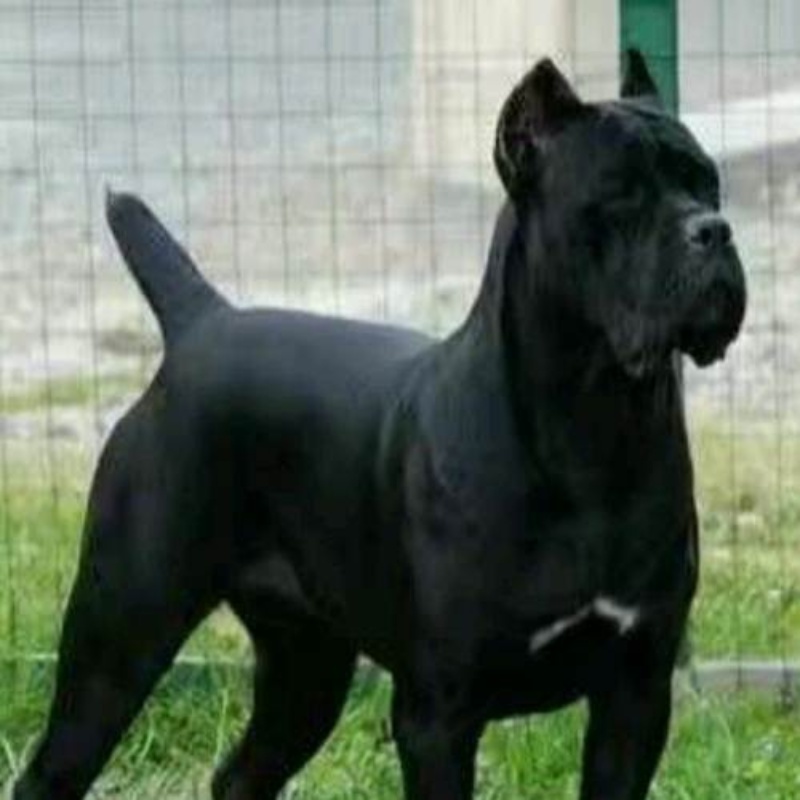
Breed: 253-n000105-Cane_Carso